Kohl Mansion

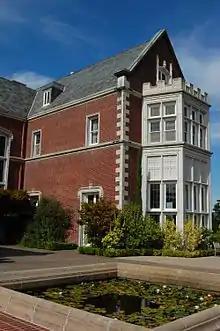

Kohl Mansion, also known as The Oaks, was built in 1914 and is located at 2750 Adeline Drive in Burlingame, California. It was listed on the National Register of Historic Places for its architecture and social and cultural significance to the local area in 1982. The Kohl Mansion is open to the public for events and is used for weddings.